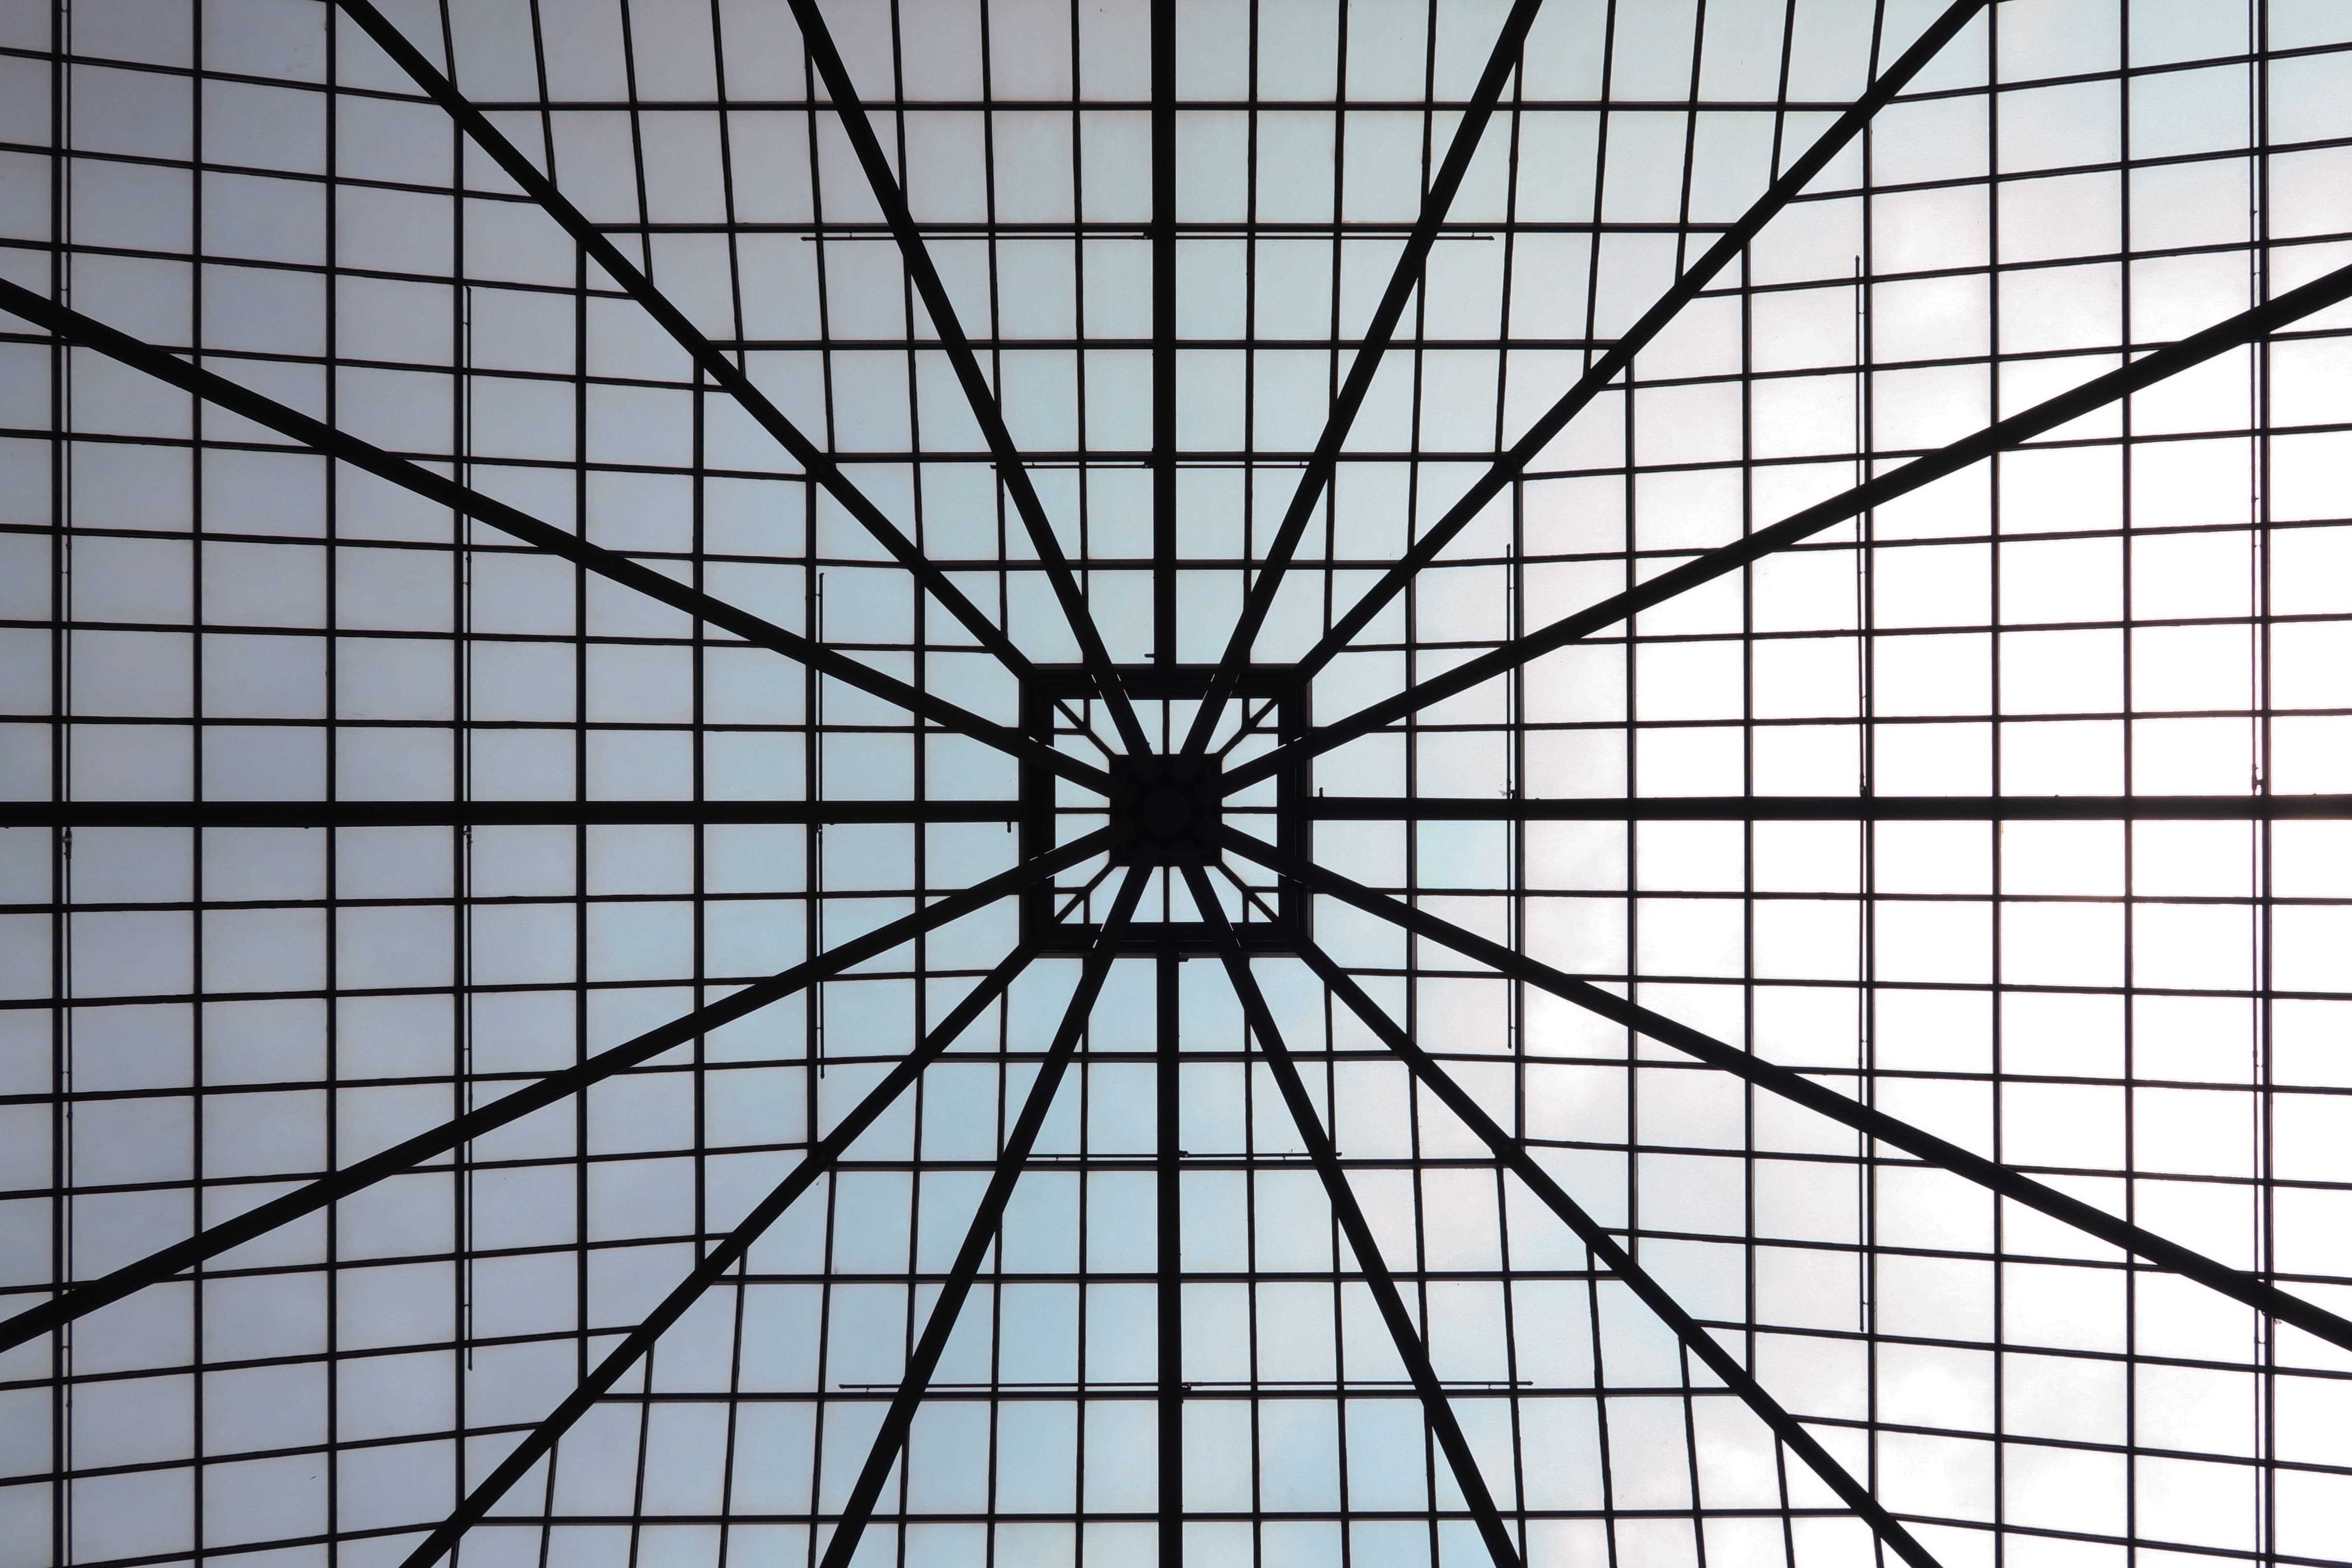
pattern, line, circle, design, net, symmetry, shape